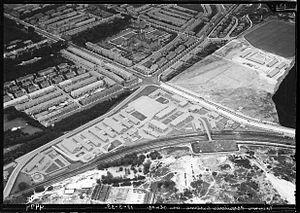
La (nouvelle) caserne Alexander à Oude Waalsdorperweg / Van Alkemadelaan, La Haye. Español: El (nuevo) cuartel de Alexander en Oude Waalsdorperweg / Van Alkemadelaan, La Haya.